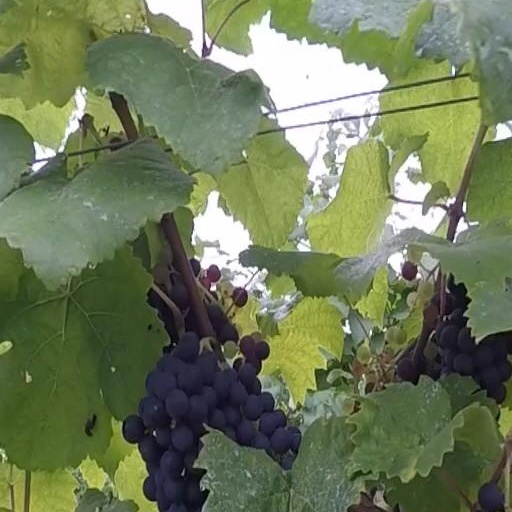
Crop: grape